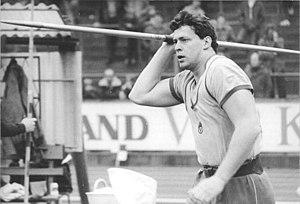
Les records du monde du lancer du javelot sont actuellement détenus par le Tchèque Jan Železný qui établit la marque de 98,48 m le 25 mai 1996 à Iéna en Allemagne, et par sa compatriote Barbora Špotáková, créditée de 72,28 m le 13 septembre 2008 à Stuttgart en Allemagne.
Le lancer du javelot est une discipline athlétique consistant à lancer un engin appelé javelot fait en métal, en fibre de verre ou en fibre de carbone. Cette épreuve n'est pas toujours présente aux meetings d'athlétisme notamment en raison des règles de sécurité.
Uwe Hohn est un athlète est-allemand. Il est entré dans l’histoire du sport pour avoir été le premier à lancer le javelot à plus 100 mètres.